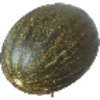
Label: melon_piel_de_sapo